Lucian Msamati

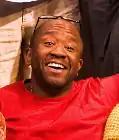
Msamati in 2010

Lucian Gabriel Wiina Msamati (born 5 March 1976) is an English Tanzanian actor, writer, director and producer known for his work in theatre, film, television and radio. His notable screen roles include Salladhor Saan in the HBO series "Game of Thrones", J.L.B. Matekoni in the BBC/HBO adaptation of "The No. 1 Ladies' Detective Agency", David Runihura in the Netflix/BBC thriller "Black Earth Rising," Ed Dumani in the Sky/AMC series "Gangs of London" and Cardinal Adeyemi in "Conclave".